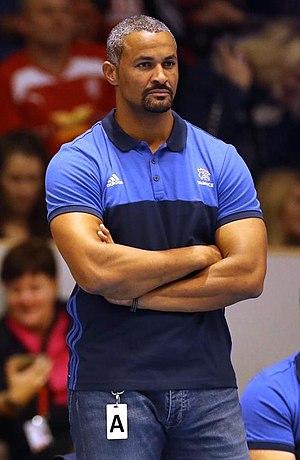
Entraineur de l'équipe de France de Handball masculine